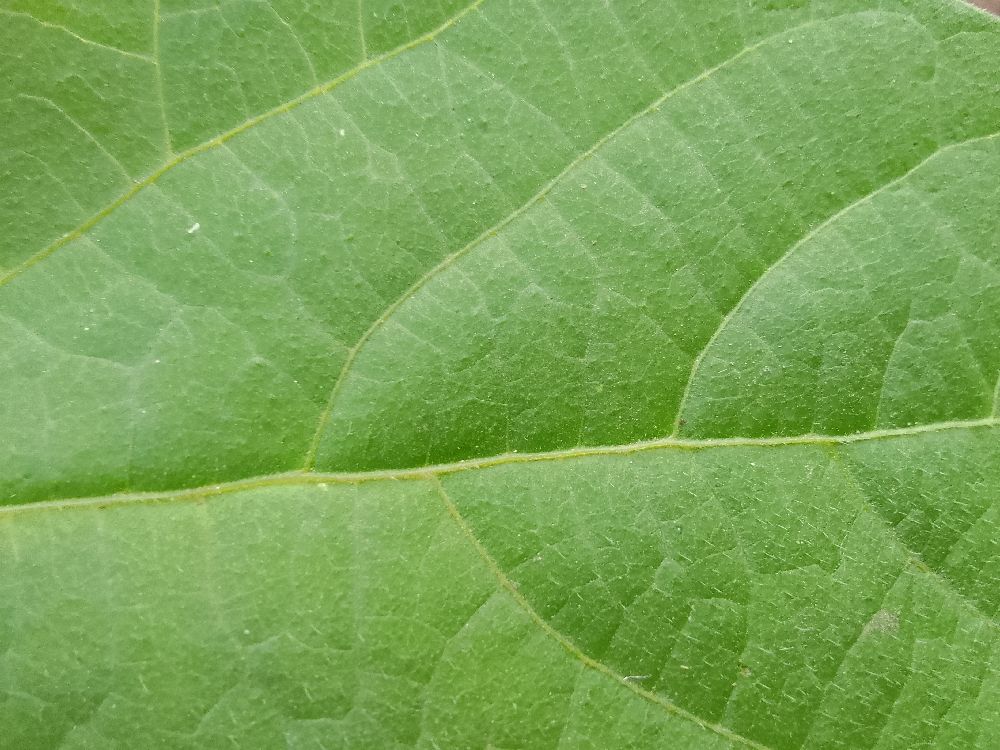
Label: healthy